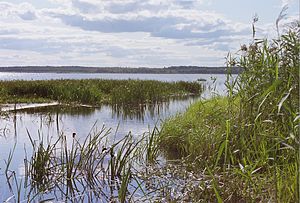
Võrtsjärv
Võrtsjärv er efter Peipus den næststørste sø i Baltikum, og den største inde i selve Estland.